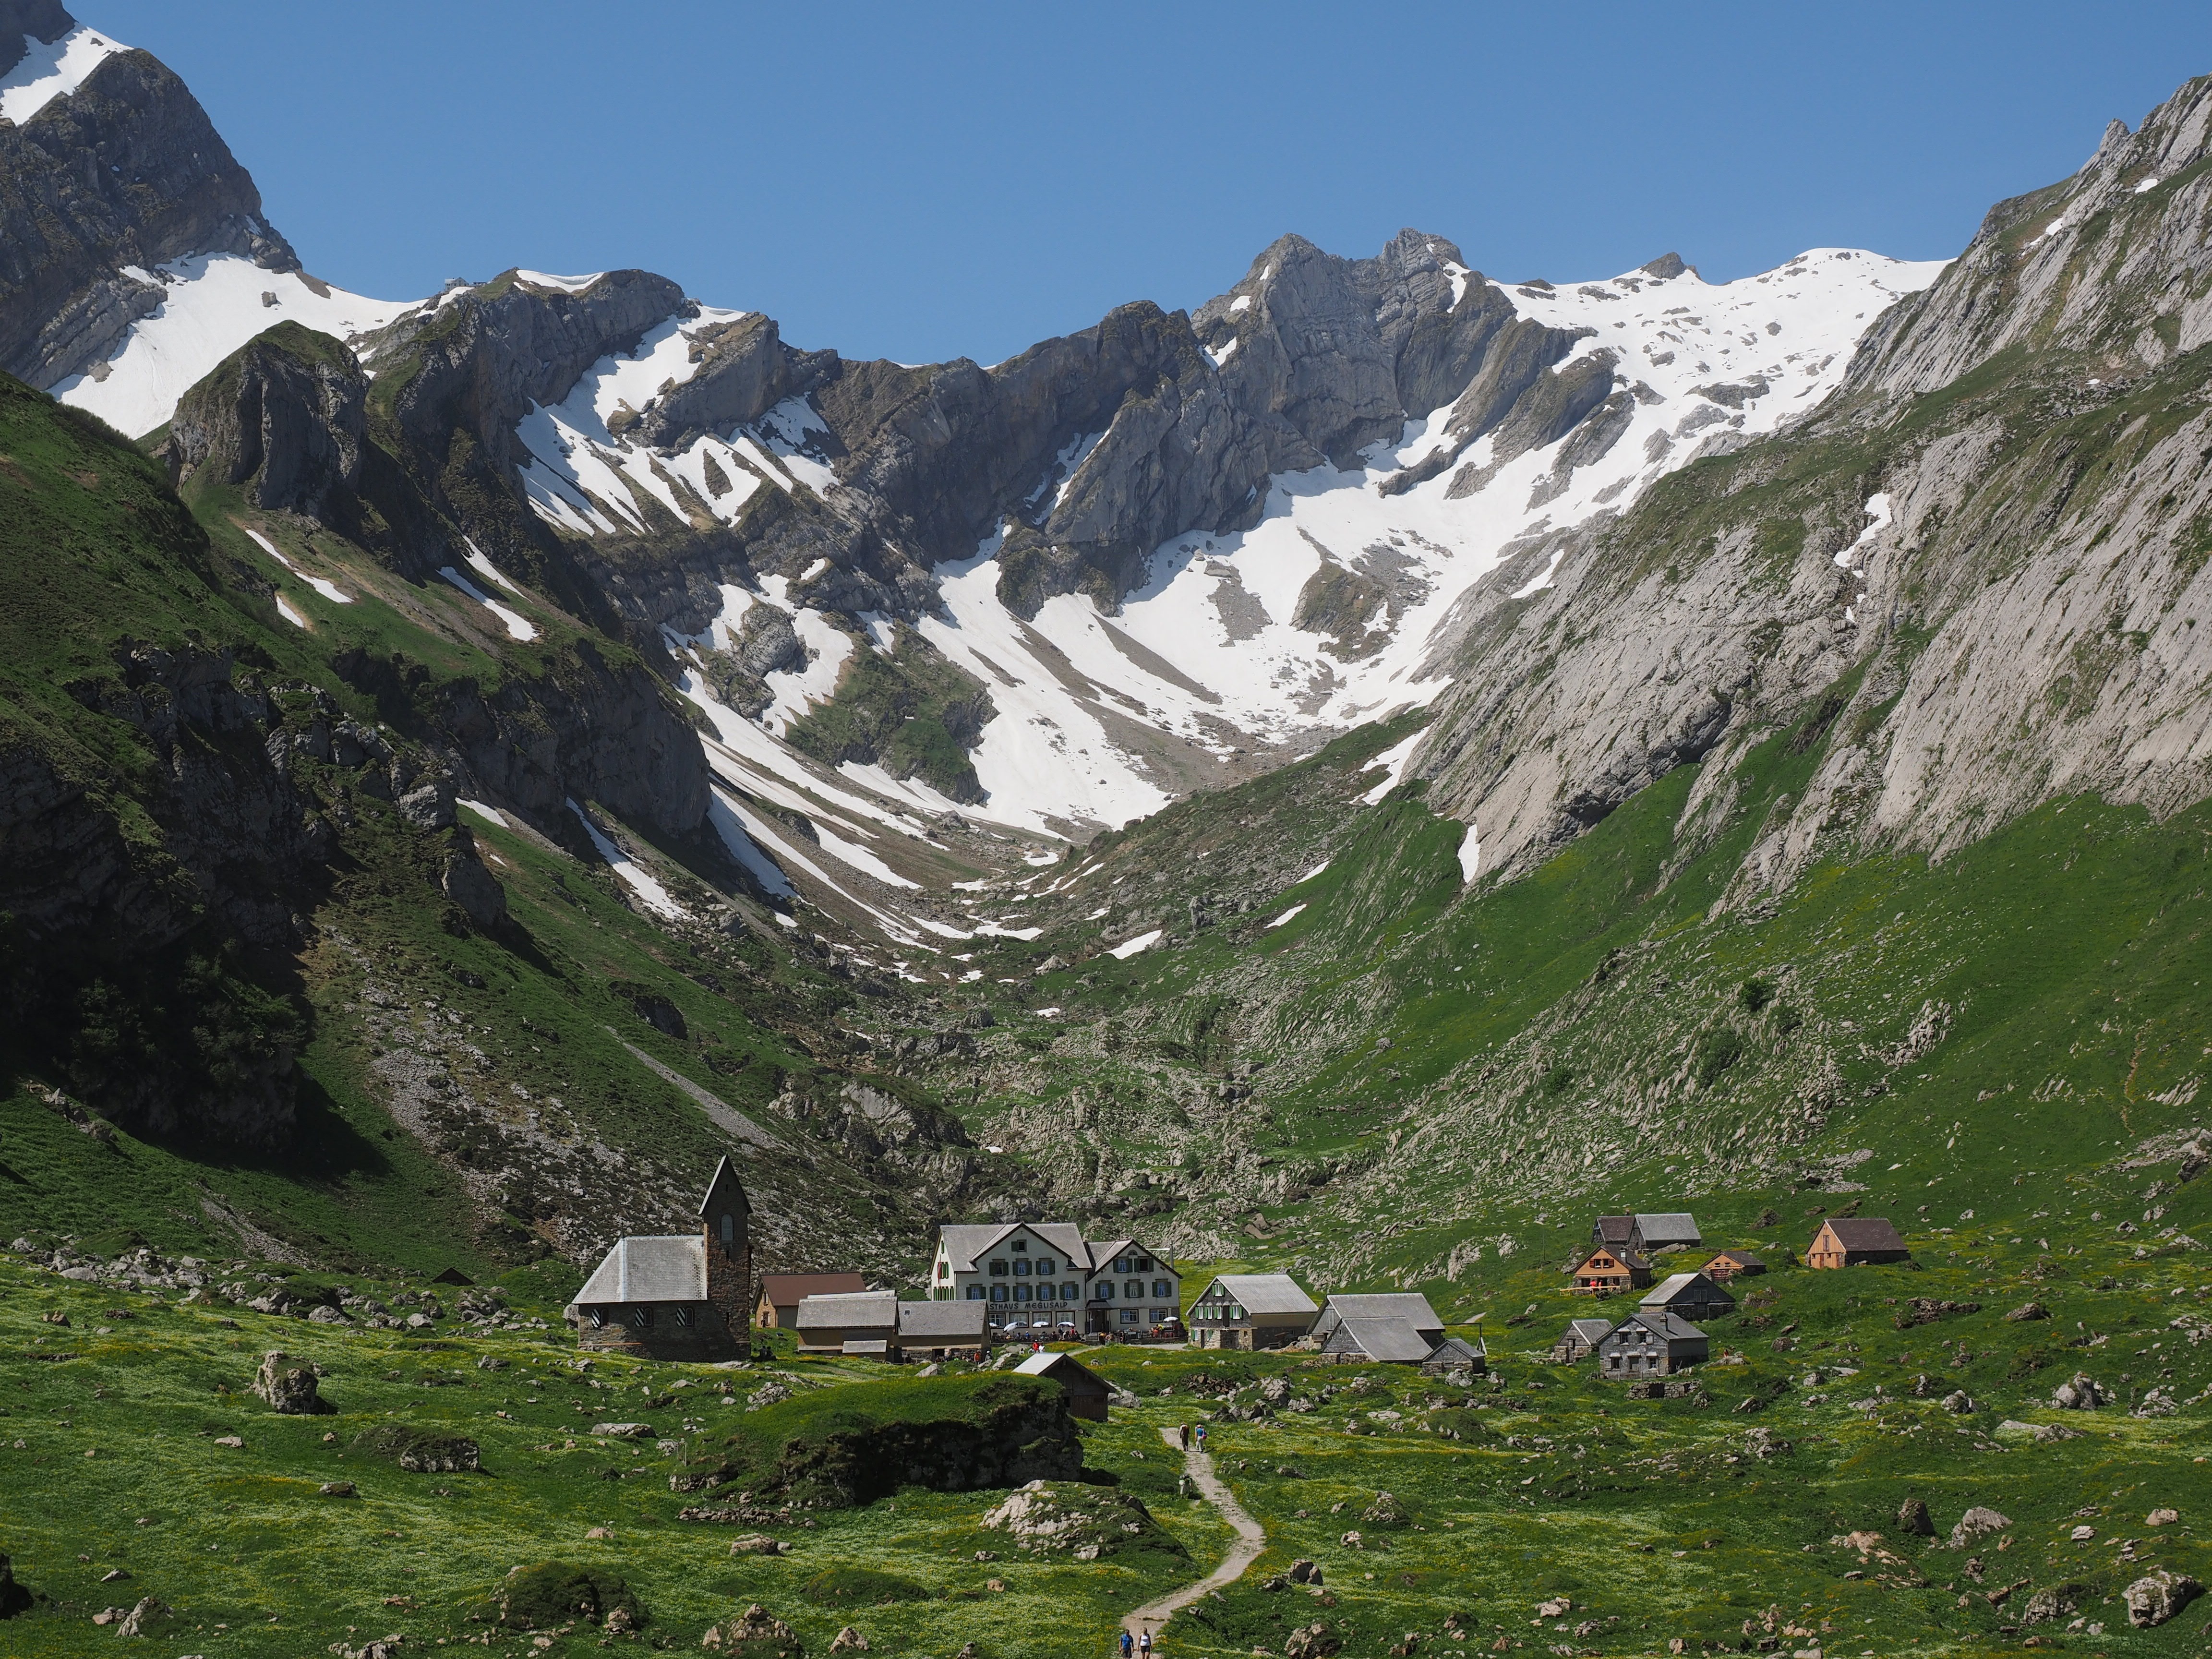
wilderness, walking, mountain, hiking, adventure, valley, mountain range, church, chapel, ridge, alps, backpacking, homes, plateau, appenzell, fell, cirque, bergdorf, destination, moraine, landform, s ntis, mountain pass, innerrhoden, alpine village, migratory goal, geographical feature, mountainous landforms, alpstein region, meglisalp